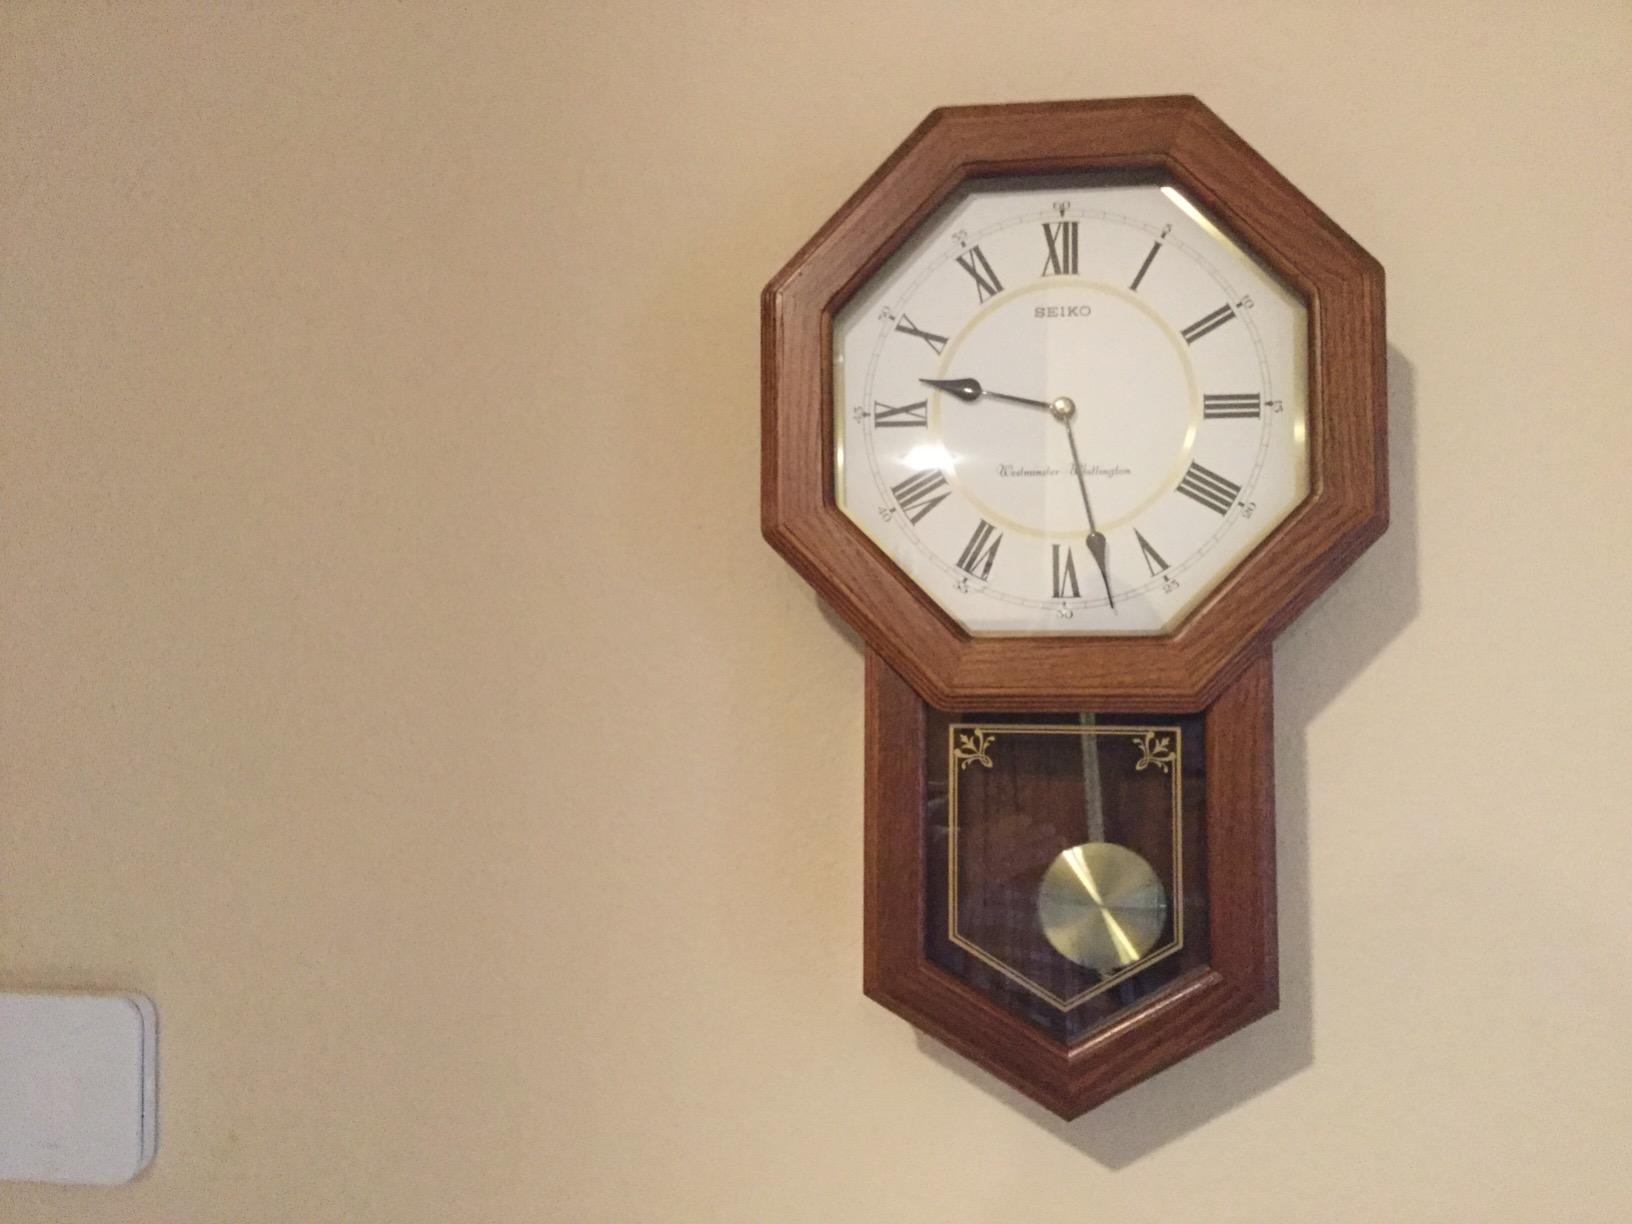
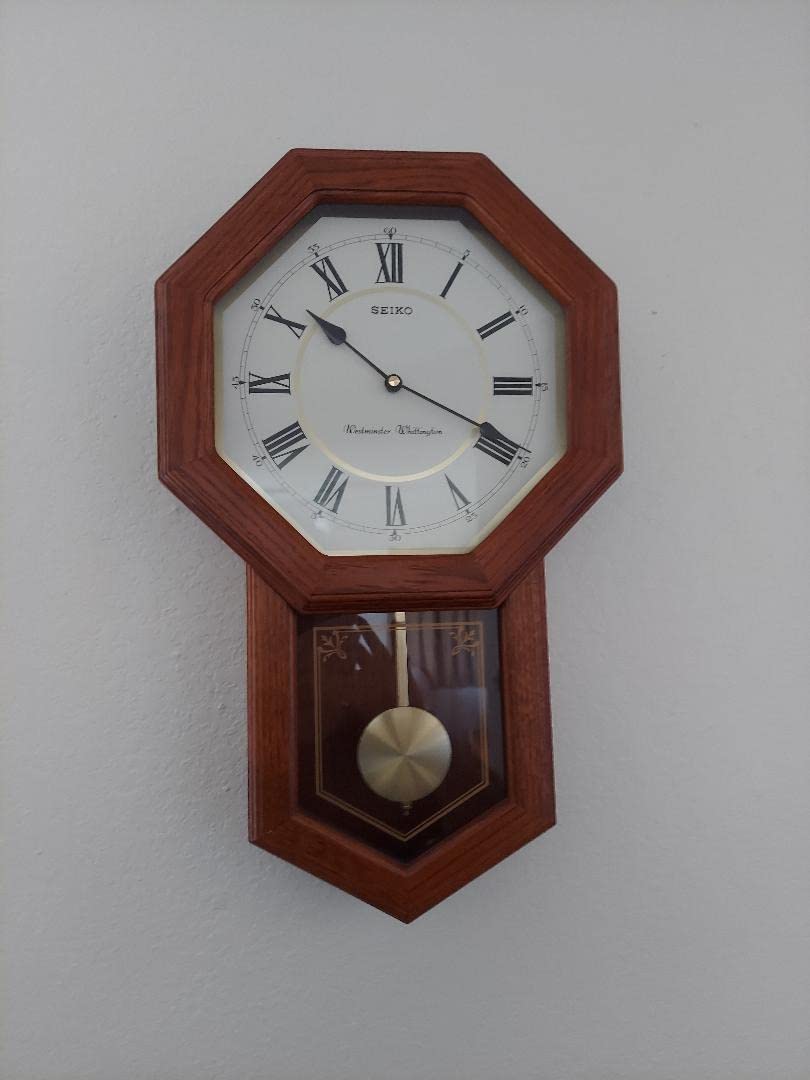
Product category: clock
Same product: yes